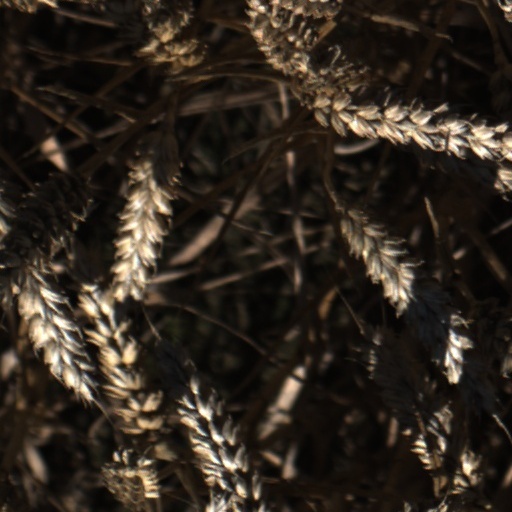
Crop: wheat